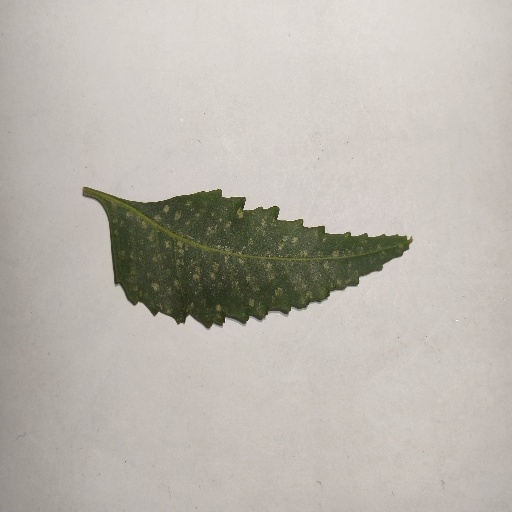
Species: Neem
Leaf condition: Powdery Mildew